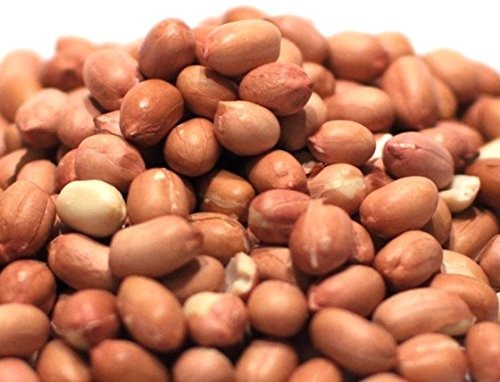
Item Name: Gourmet Raw Peanuts with Red Skin by Its Delish, 5 lbs
Bullet Point 1: Delicious premium quality peanuts in skin with the perfect crunch!
Bullet Point 2: Five Pounds (80 Oz) bulk bag Its Delish brand
Bullet Point 3: Fresh, tasty and healthy, rich in protein and all natural
Bullet Point 4: Awesome snack to have at home, office, on the go and parties!
Bullet Point 5: Certified Kosher OU Grown and packed in the USA Order from the factory direct!
Product Description: Scrumptious crunchy raw unsalted peanuts by Its Delish are USA grown and packaged, then shipped to you fresh! <p></p>It's Delish was established in 1992 and is located in North Hollywood, California. It's Delish is a food manufacturer and distributor who produces over 500 gourmet food products including licorice, sour belts, taffies, caramels, Jordan almonds, chocolates, nuts, fruits, trail mixes, spices, and the spice blends. It's Delish also produces organics and all natural products. We give you the opportunity to order from the factory direct!<p></p>It’s Delish! prides itself on the four pillars that are at the foundation of everything we do.<p></p>Innovation Quality Value Service
Value: 16.0
Unit: Ounce

Price: 25.99